Krishna I

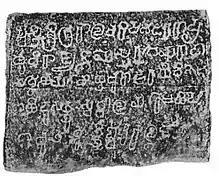
Fragment of Old Kannada inscription (765 CE) from Hattimattur of Rashtrakuta emperor Krishna I

Krishna I (r. 756 – 774 CE), an uncle of Dantidurga, took charge of the growing Rashtrakuta Empire by defeating the last Badami Chalukya emperor Kirtivarman II in 757. This is known from the copper plate grant of Emperor Govinda III of 807 and a copper plate grant of the Gujarat Rashtrakuta ruler Karka from Baroda. He is also known as Kanhardeva or Kanhesvara and took the titles "Akalavarsha", "Shubatunga", "Prithvivallabha" and "Shrivallabha."He patronised the famous Jain logician Akalanka Bhatta, the author of "Rajavartika".